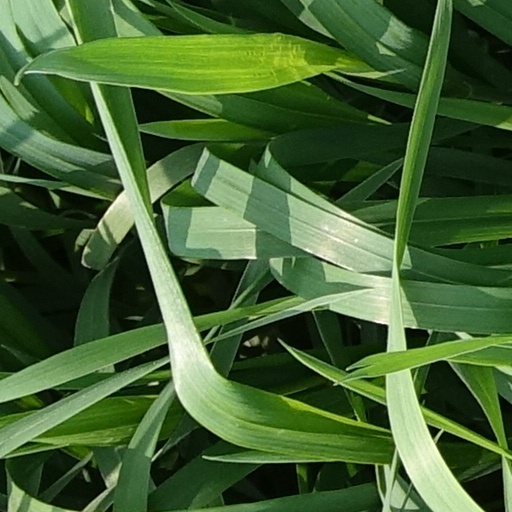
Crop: wheat